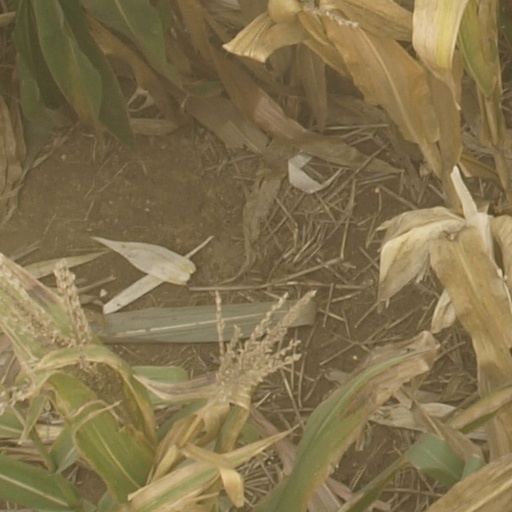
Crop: maize; corn